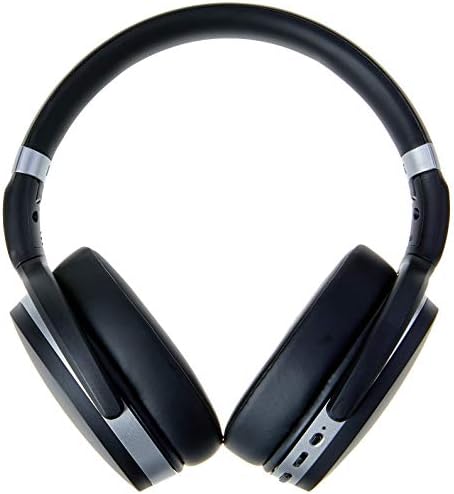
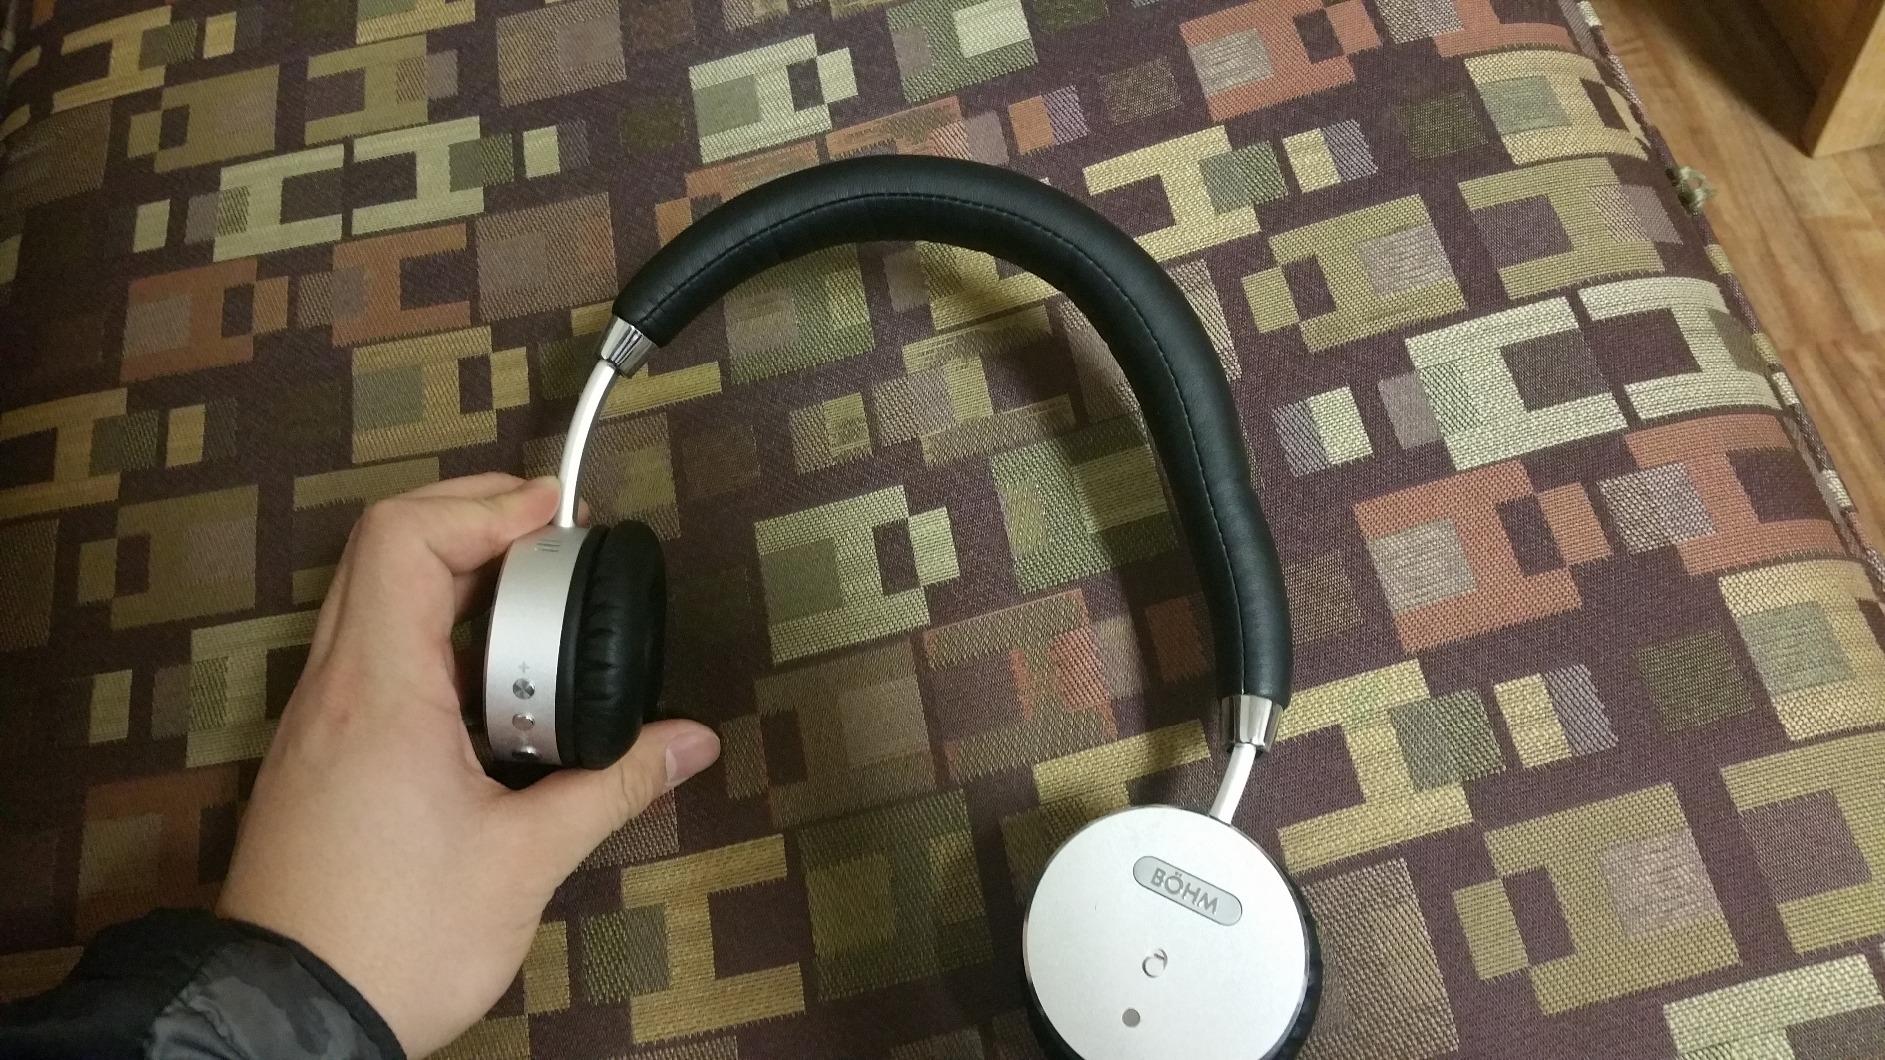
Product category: headphones
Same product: no